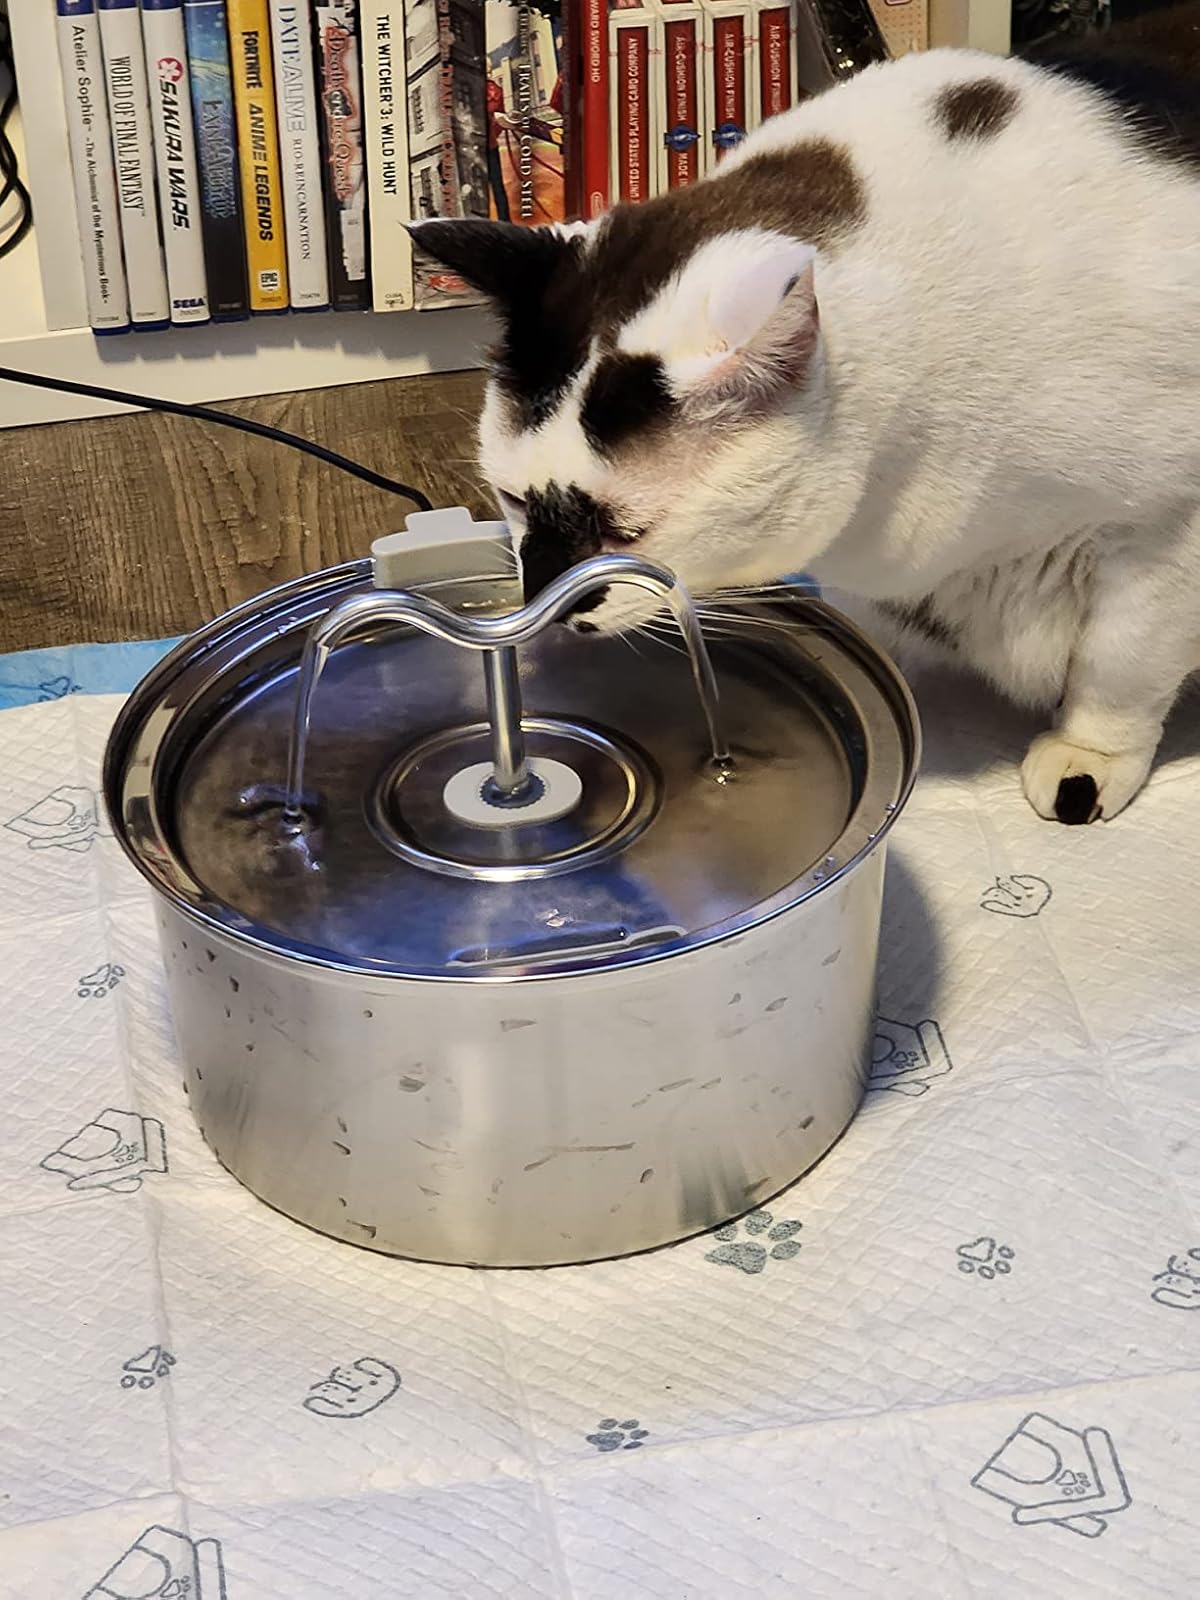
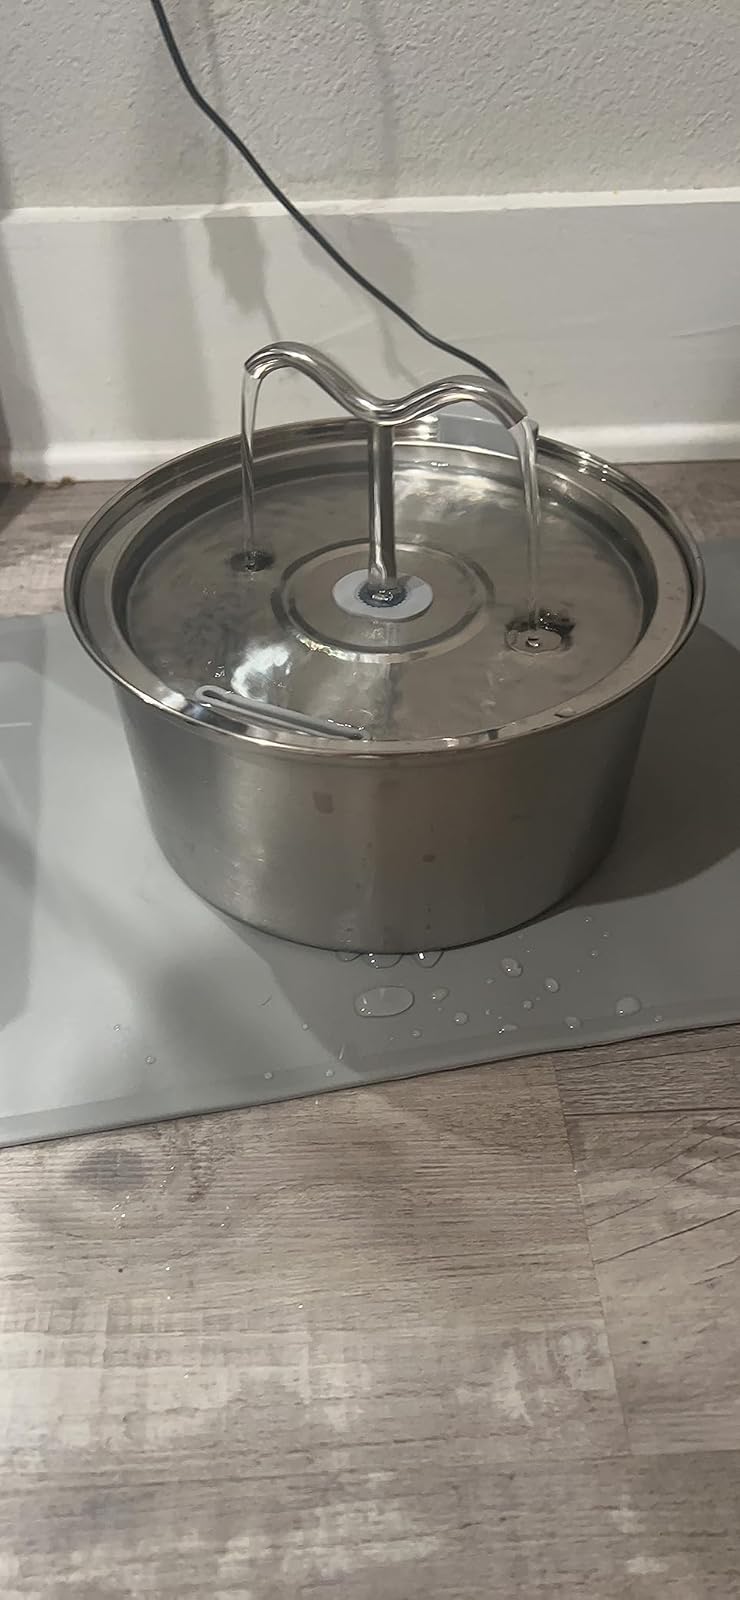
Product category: items_bowl
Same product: yes